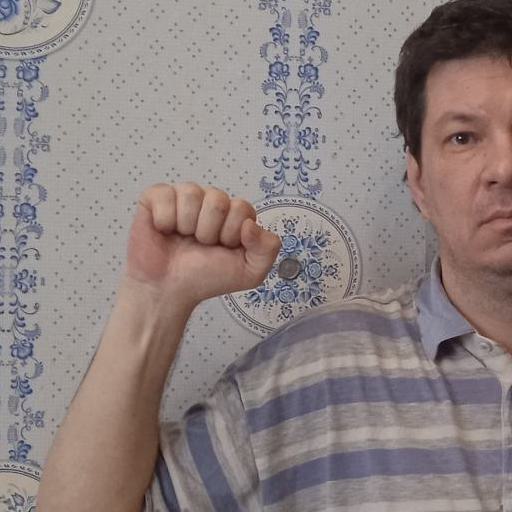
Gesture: fist